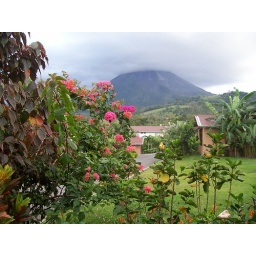
A special little cabin in the cloud forest with a view of the famous Arenal Volcano...lovely view from our front window.